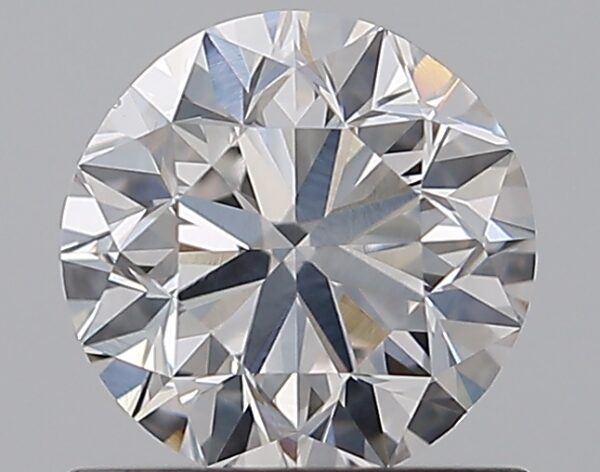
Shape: round
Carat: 0.9
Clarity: SI1
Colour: H
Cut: VG
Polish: EX
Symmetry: VG
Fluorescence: N
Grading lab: GIA
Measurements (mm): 5.95 x 6.03 x 3.89